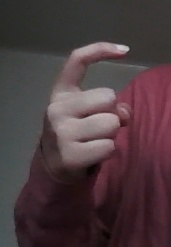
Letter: ra